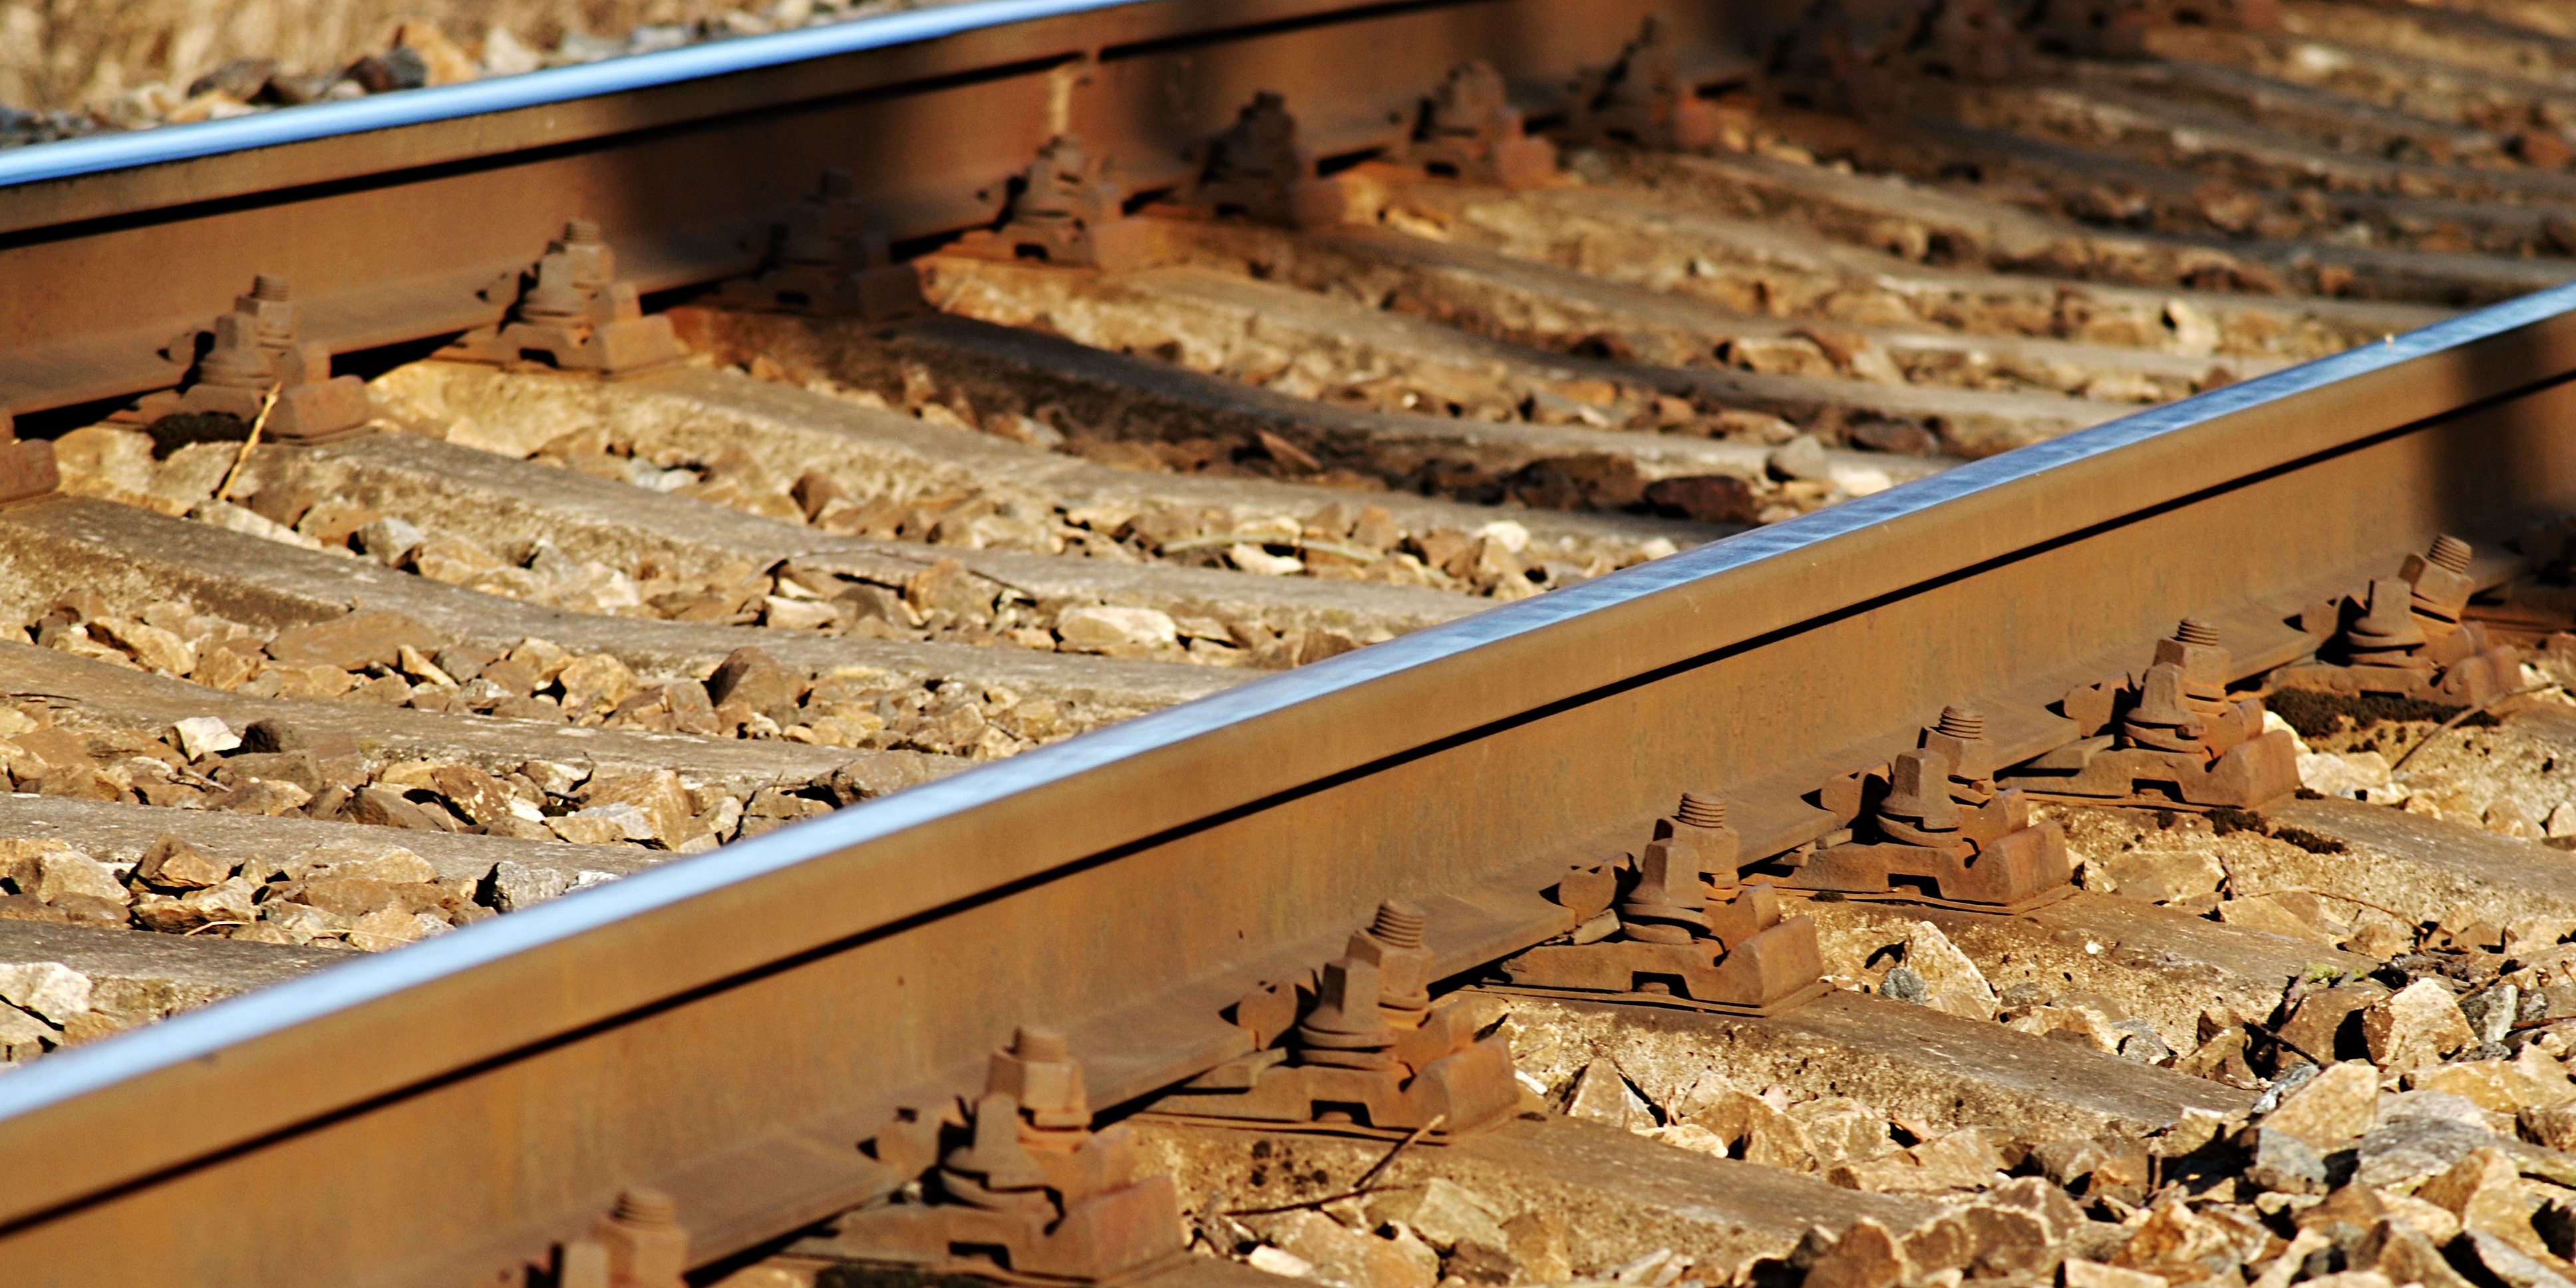
wood, track, railway, rust, meal, food, baking, bakery, gravel, ties, railroad tracks, snack food